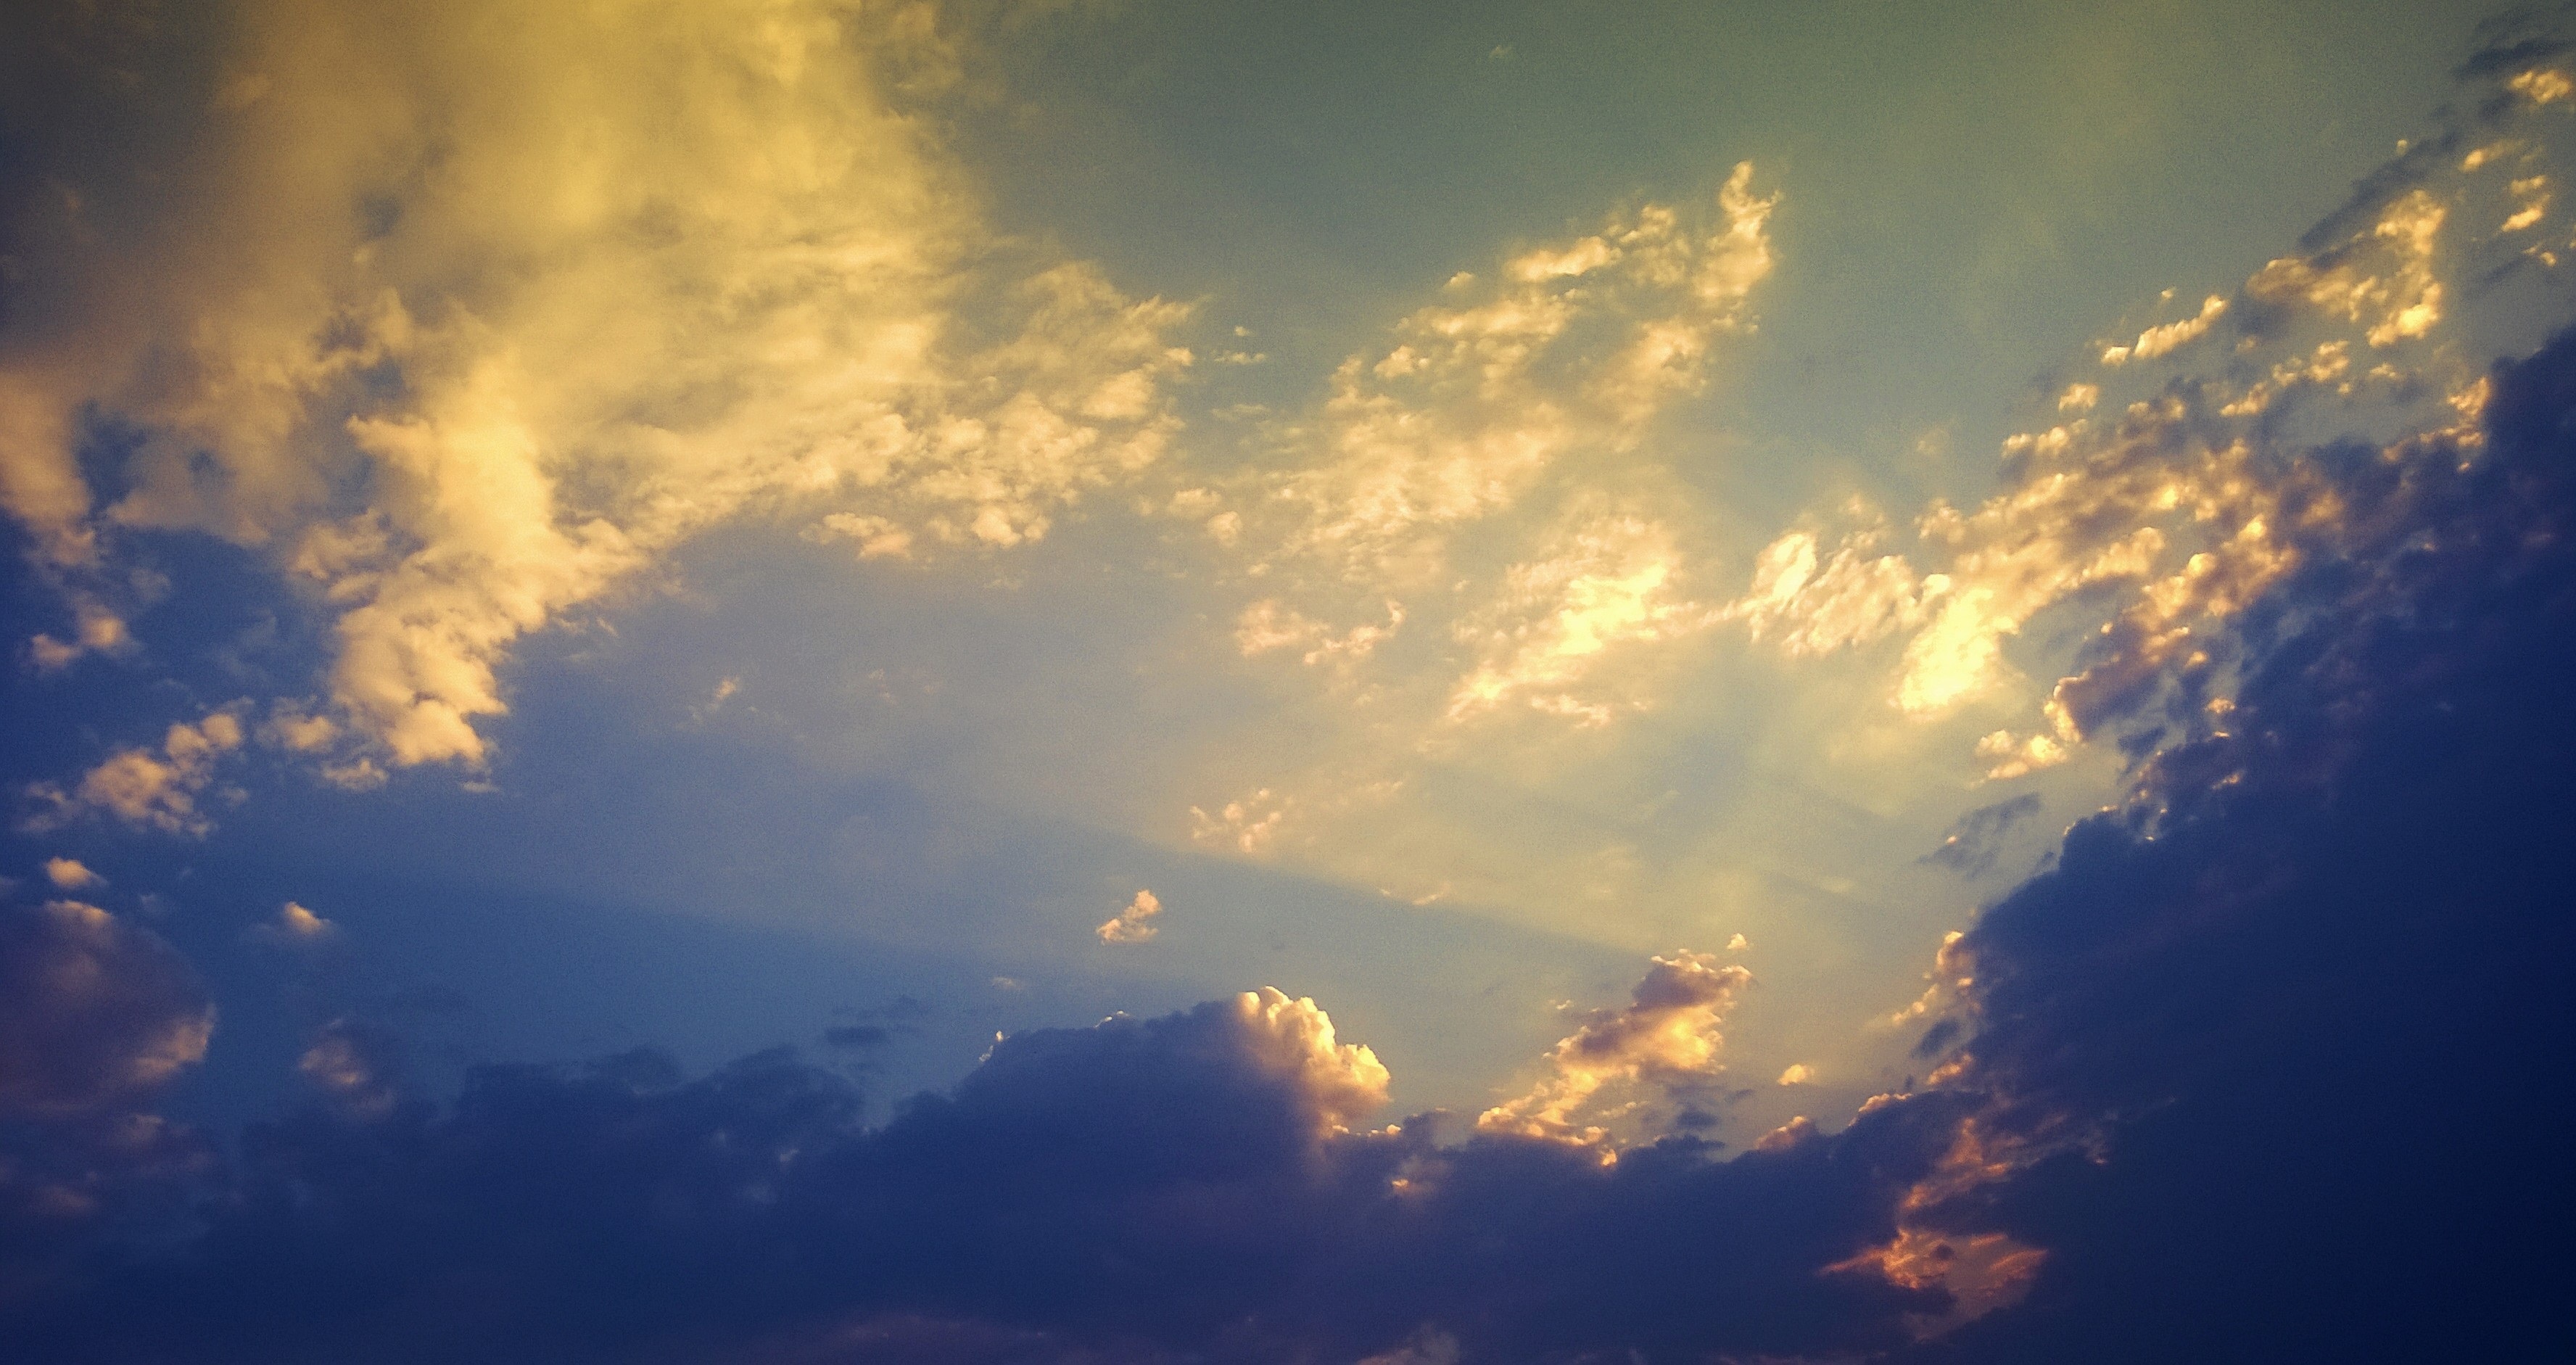
horizon, cloud, sky, sunshine, sun, sunrise, sunset, sunlight, morning, rain, dawn, atmosphere, dusk, evening, cumulus, afterglow, meteorological phenomenon, atmosphere of earth, red sky at morning